BMW i

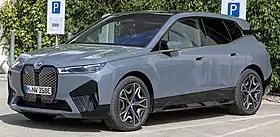
BMW iX

The BMW iX is the first purpose-built electric vehicle by BMW since the i3 from 2013. The iX nameplate was chosen to signify the model's position at the top of the electric BMW i line-up and its role in showcasing technology. The electric platform is a "totally new development", though it is "highly compatible" with the modular CLAR platform. BMW plans the iX to become the basis for fleets of fully autonomous vehicles for highway use, and eventually to be available as Robo-Taxis in cities.